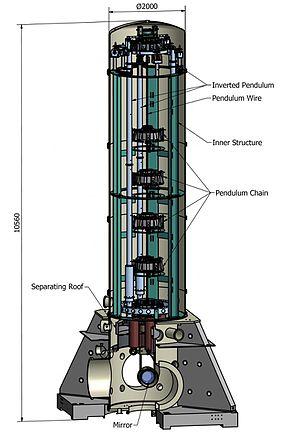
Virgo est un instrument scientifique géant construit à Santo Stefano a Macerata, un hameau de Cascina, près de Pise en Italie. La collaboration internationale associée comprend des laboratoires de cinq pays : la France et l'Italie, les Pays-Bas, la Pologne et la Hongrie. Le détecteur Virgo est un interféromètre de Michelson isolé des perturbations extérieures et dont chacun des bras mesure trois kilomètres de long. Virgo a pour but de réaliser la détection directe des ondes gravitationnelles prédites par la théorie de la Relativité Générale.